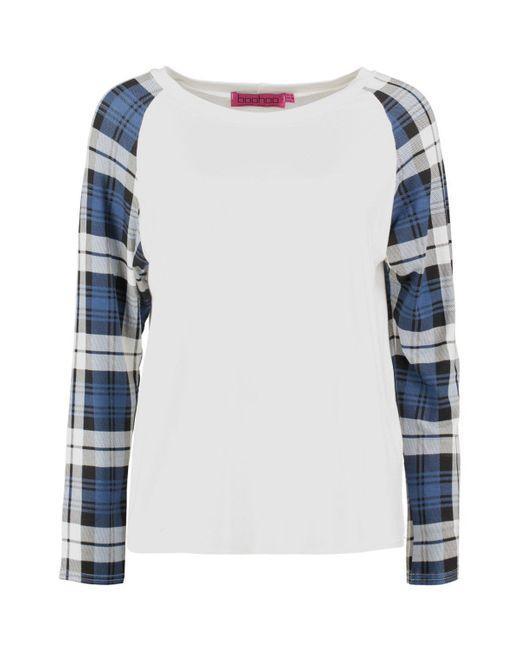
Damen Langarm Relaxed Fit Kariertes Hemd mit entspanntem Saum